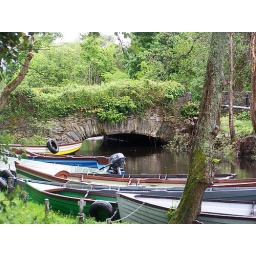
This lake has several boats to rent in the summer time.